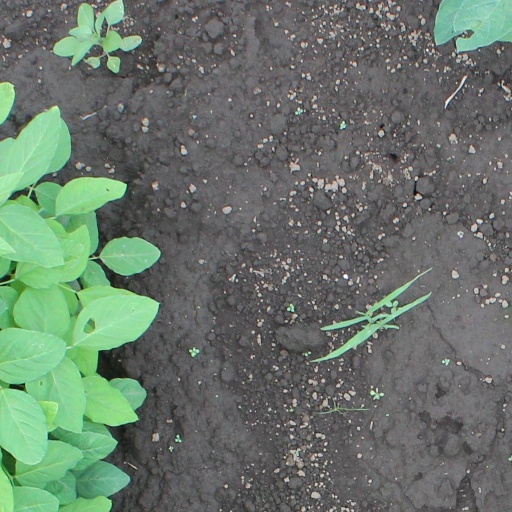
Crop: soybean